Kenny McFadden

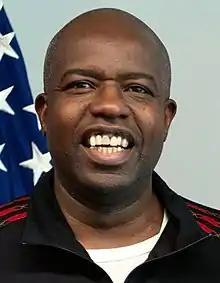
McFadden in 2018

Kenneth Duane McFadden (18 August 1960 – 24 March 2022) was an American basketball player and coach. Born in the United States, he moved to New Zealand in 1982, where he played 15 seasons for the Wellington Saints and won four NBL championships. He was instrumental in developing and coaching New Zealand's young basketball players over 40 years.